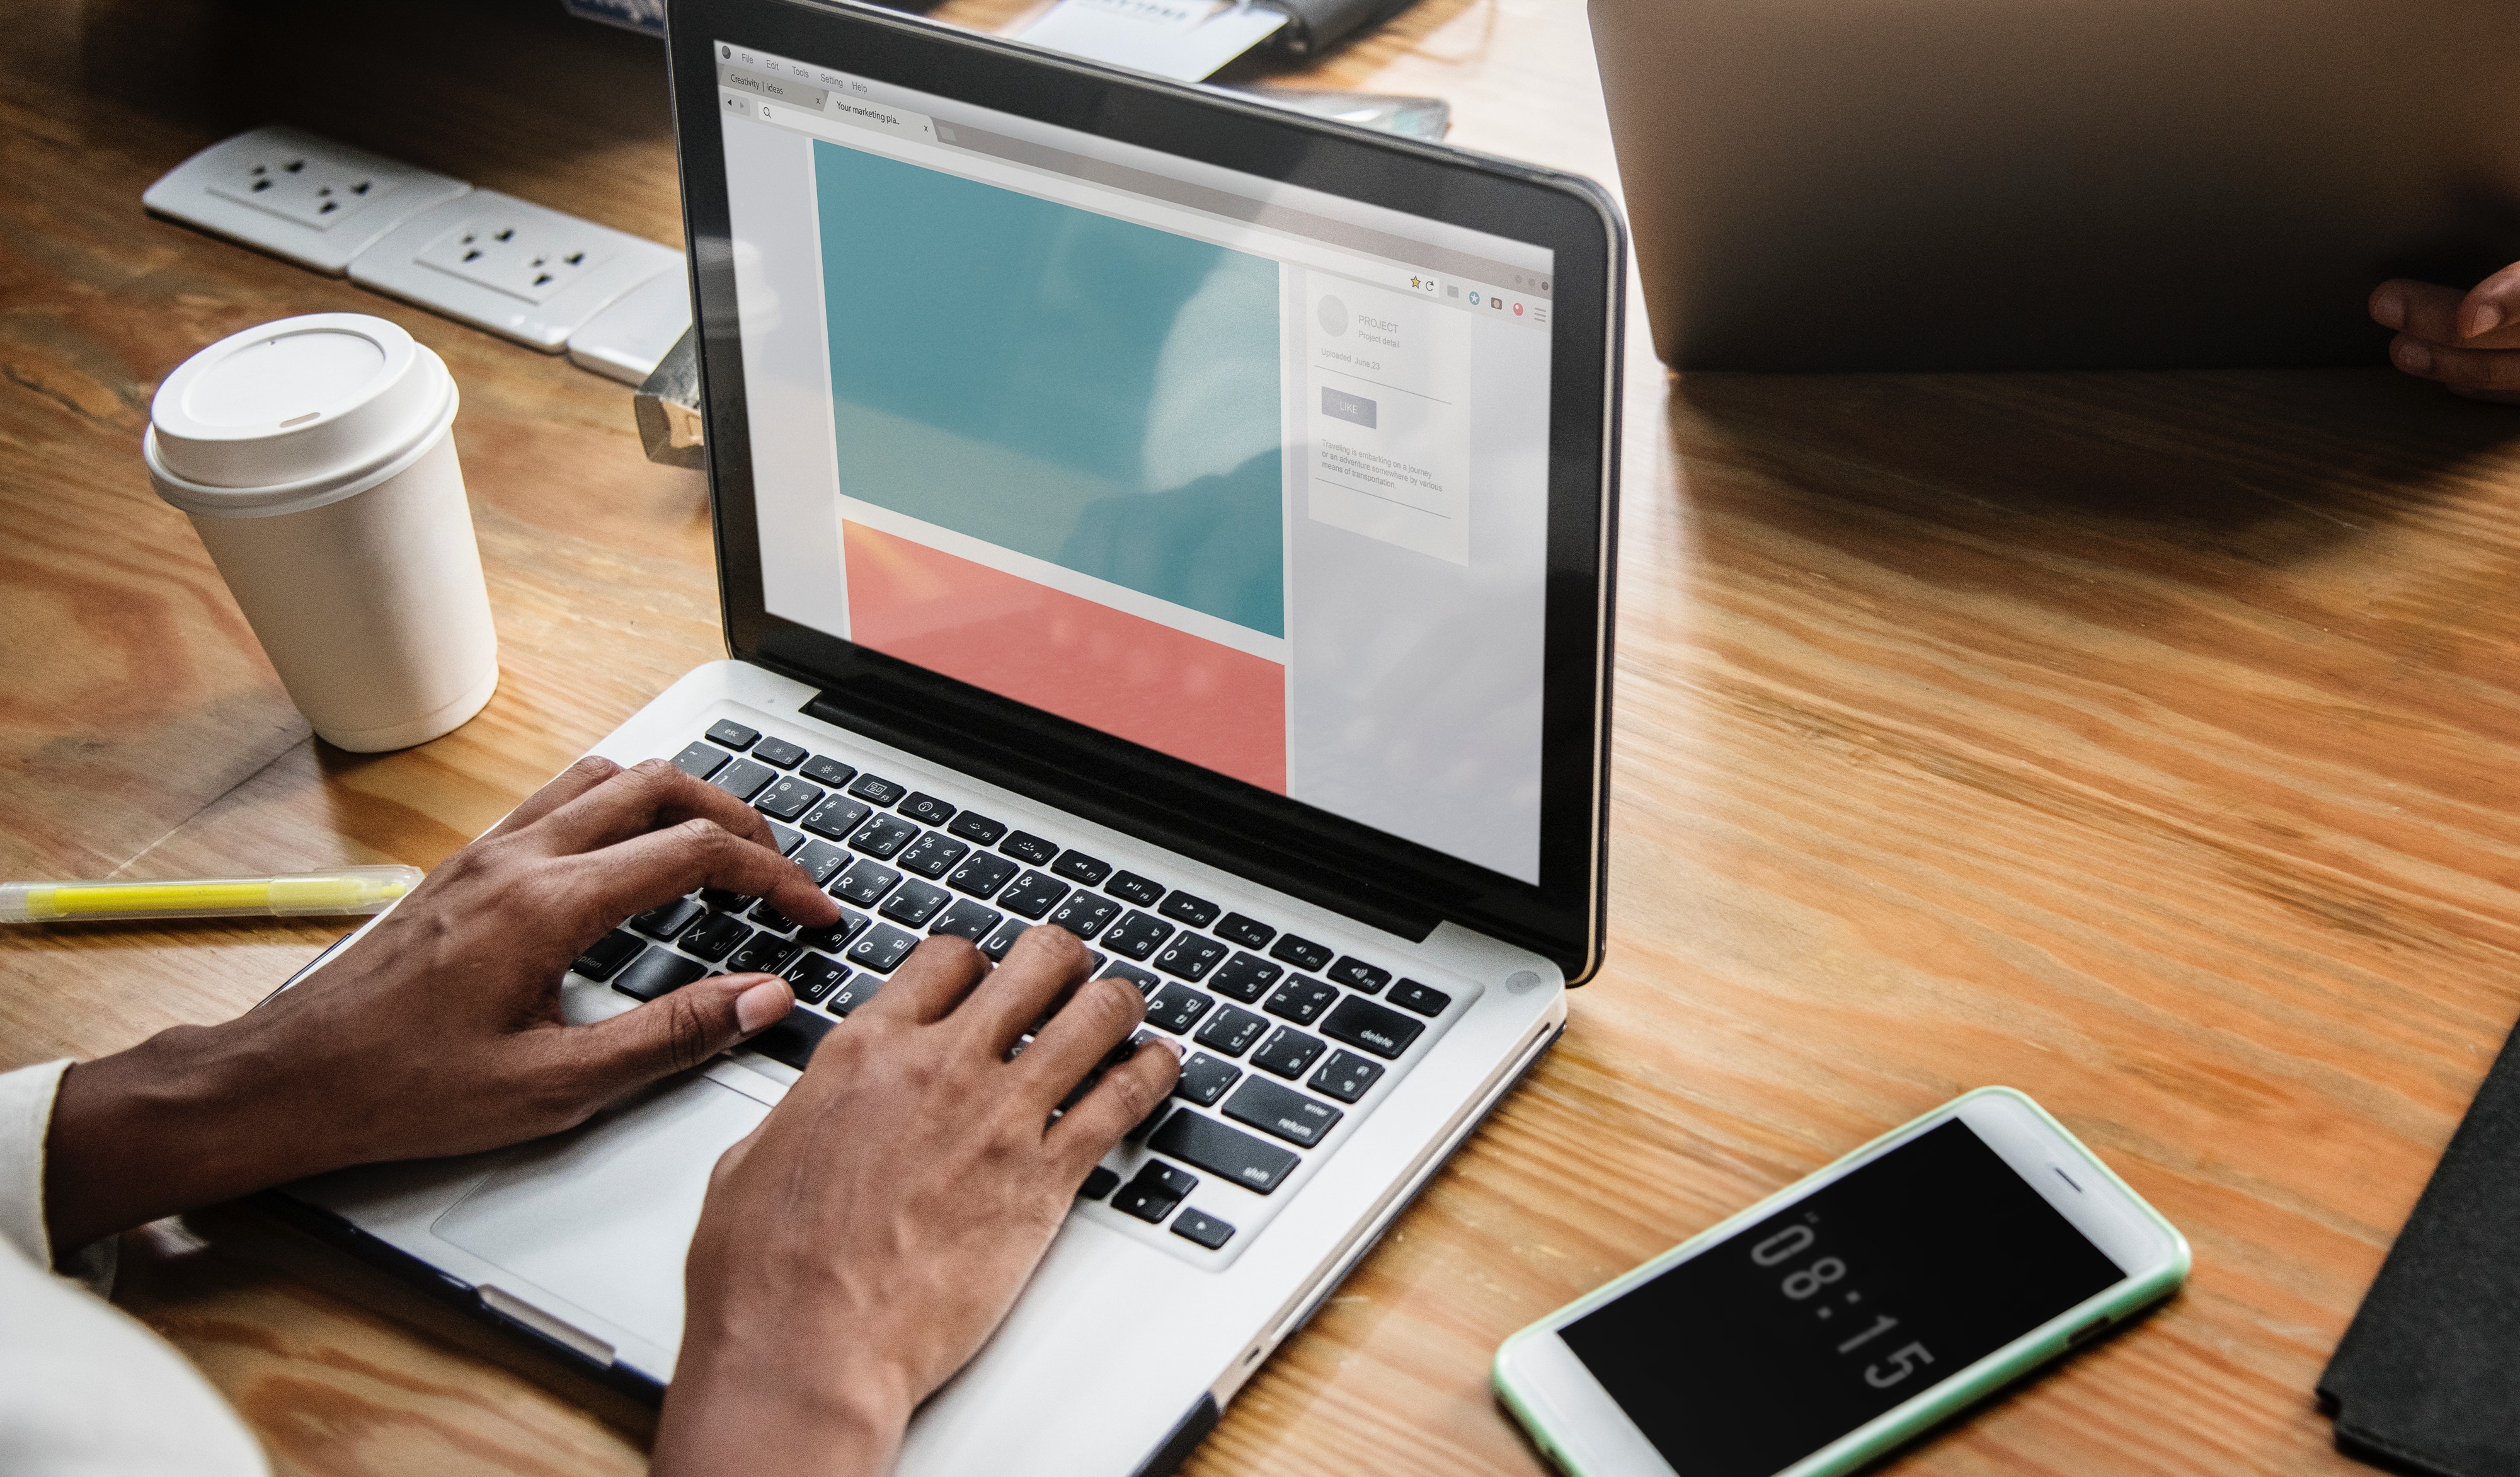
laptop, electronic device, product, netbook, technology, gadget, personal computer, communication